Badolatosa

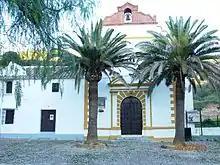
Badolatosa

Badolatosa is a city located in the province of Seville, Spain. According to the 2005 census (INE), the city has a population of 3198 inhabitants.